Alien priory

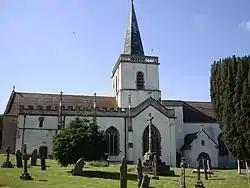
Stogursey Priory in Somerset. An alien priory dissolved in 1414 and granted to Eton College

After 1378, French monasteries (and alien priories dependent on them) maintained allegiance to the Avignon Papacy. Their suppression was supported by the rival Roman Popes, conditional on all confiscated monastic property being redirected into other religious uses. The king's officers first sequestrated the assets of the alien priories in 1295–1303 under Edward I, and the pattern repeated for long periods over the course of the 14th century, most particularly in the reign of Edward III.